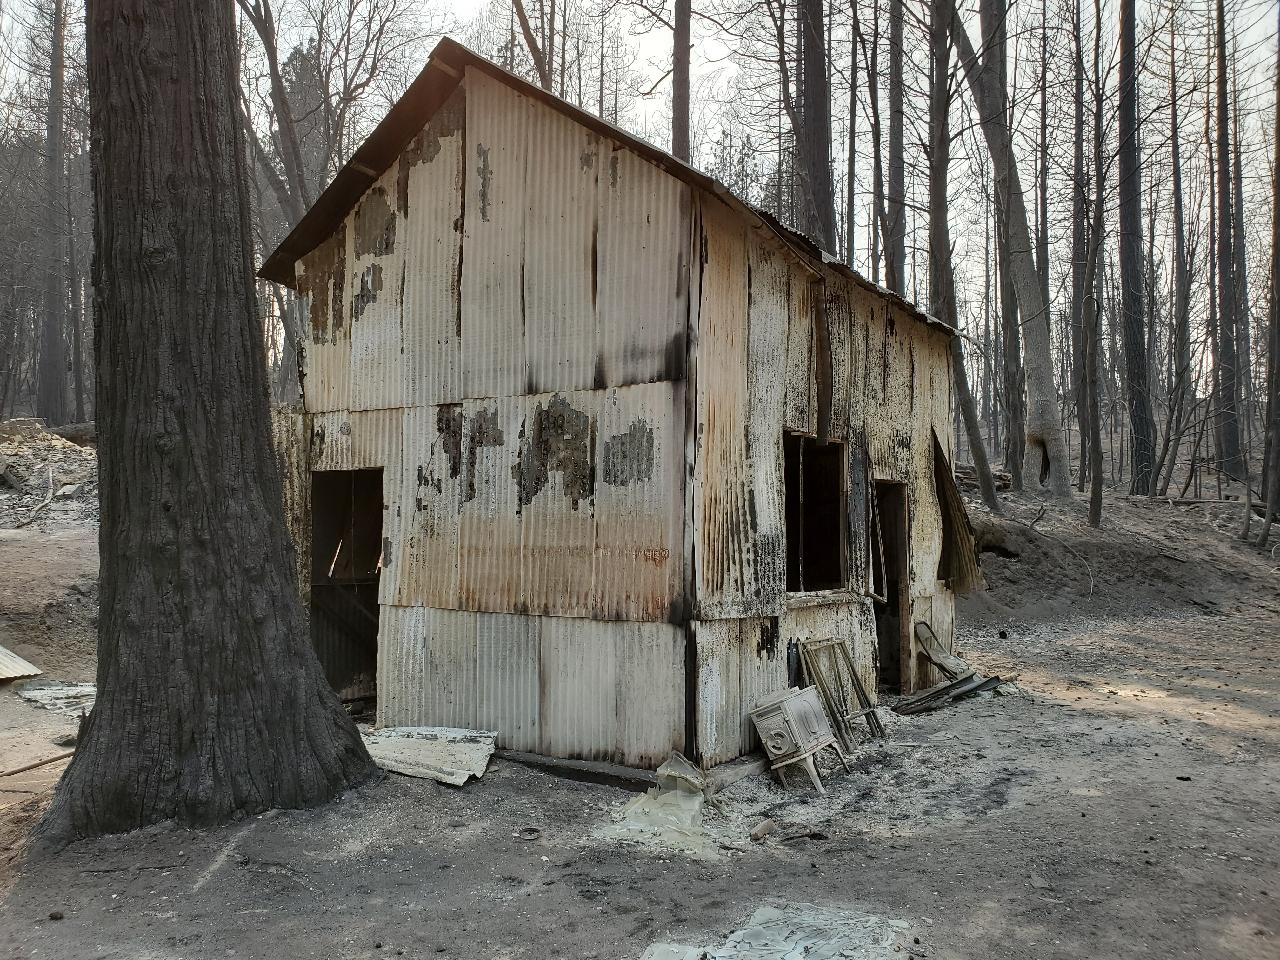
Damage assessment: destroyed